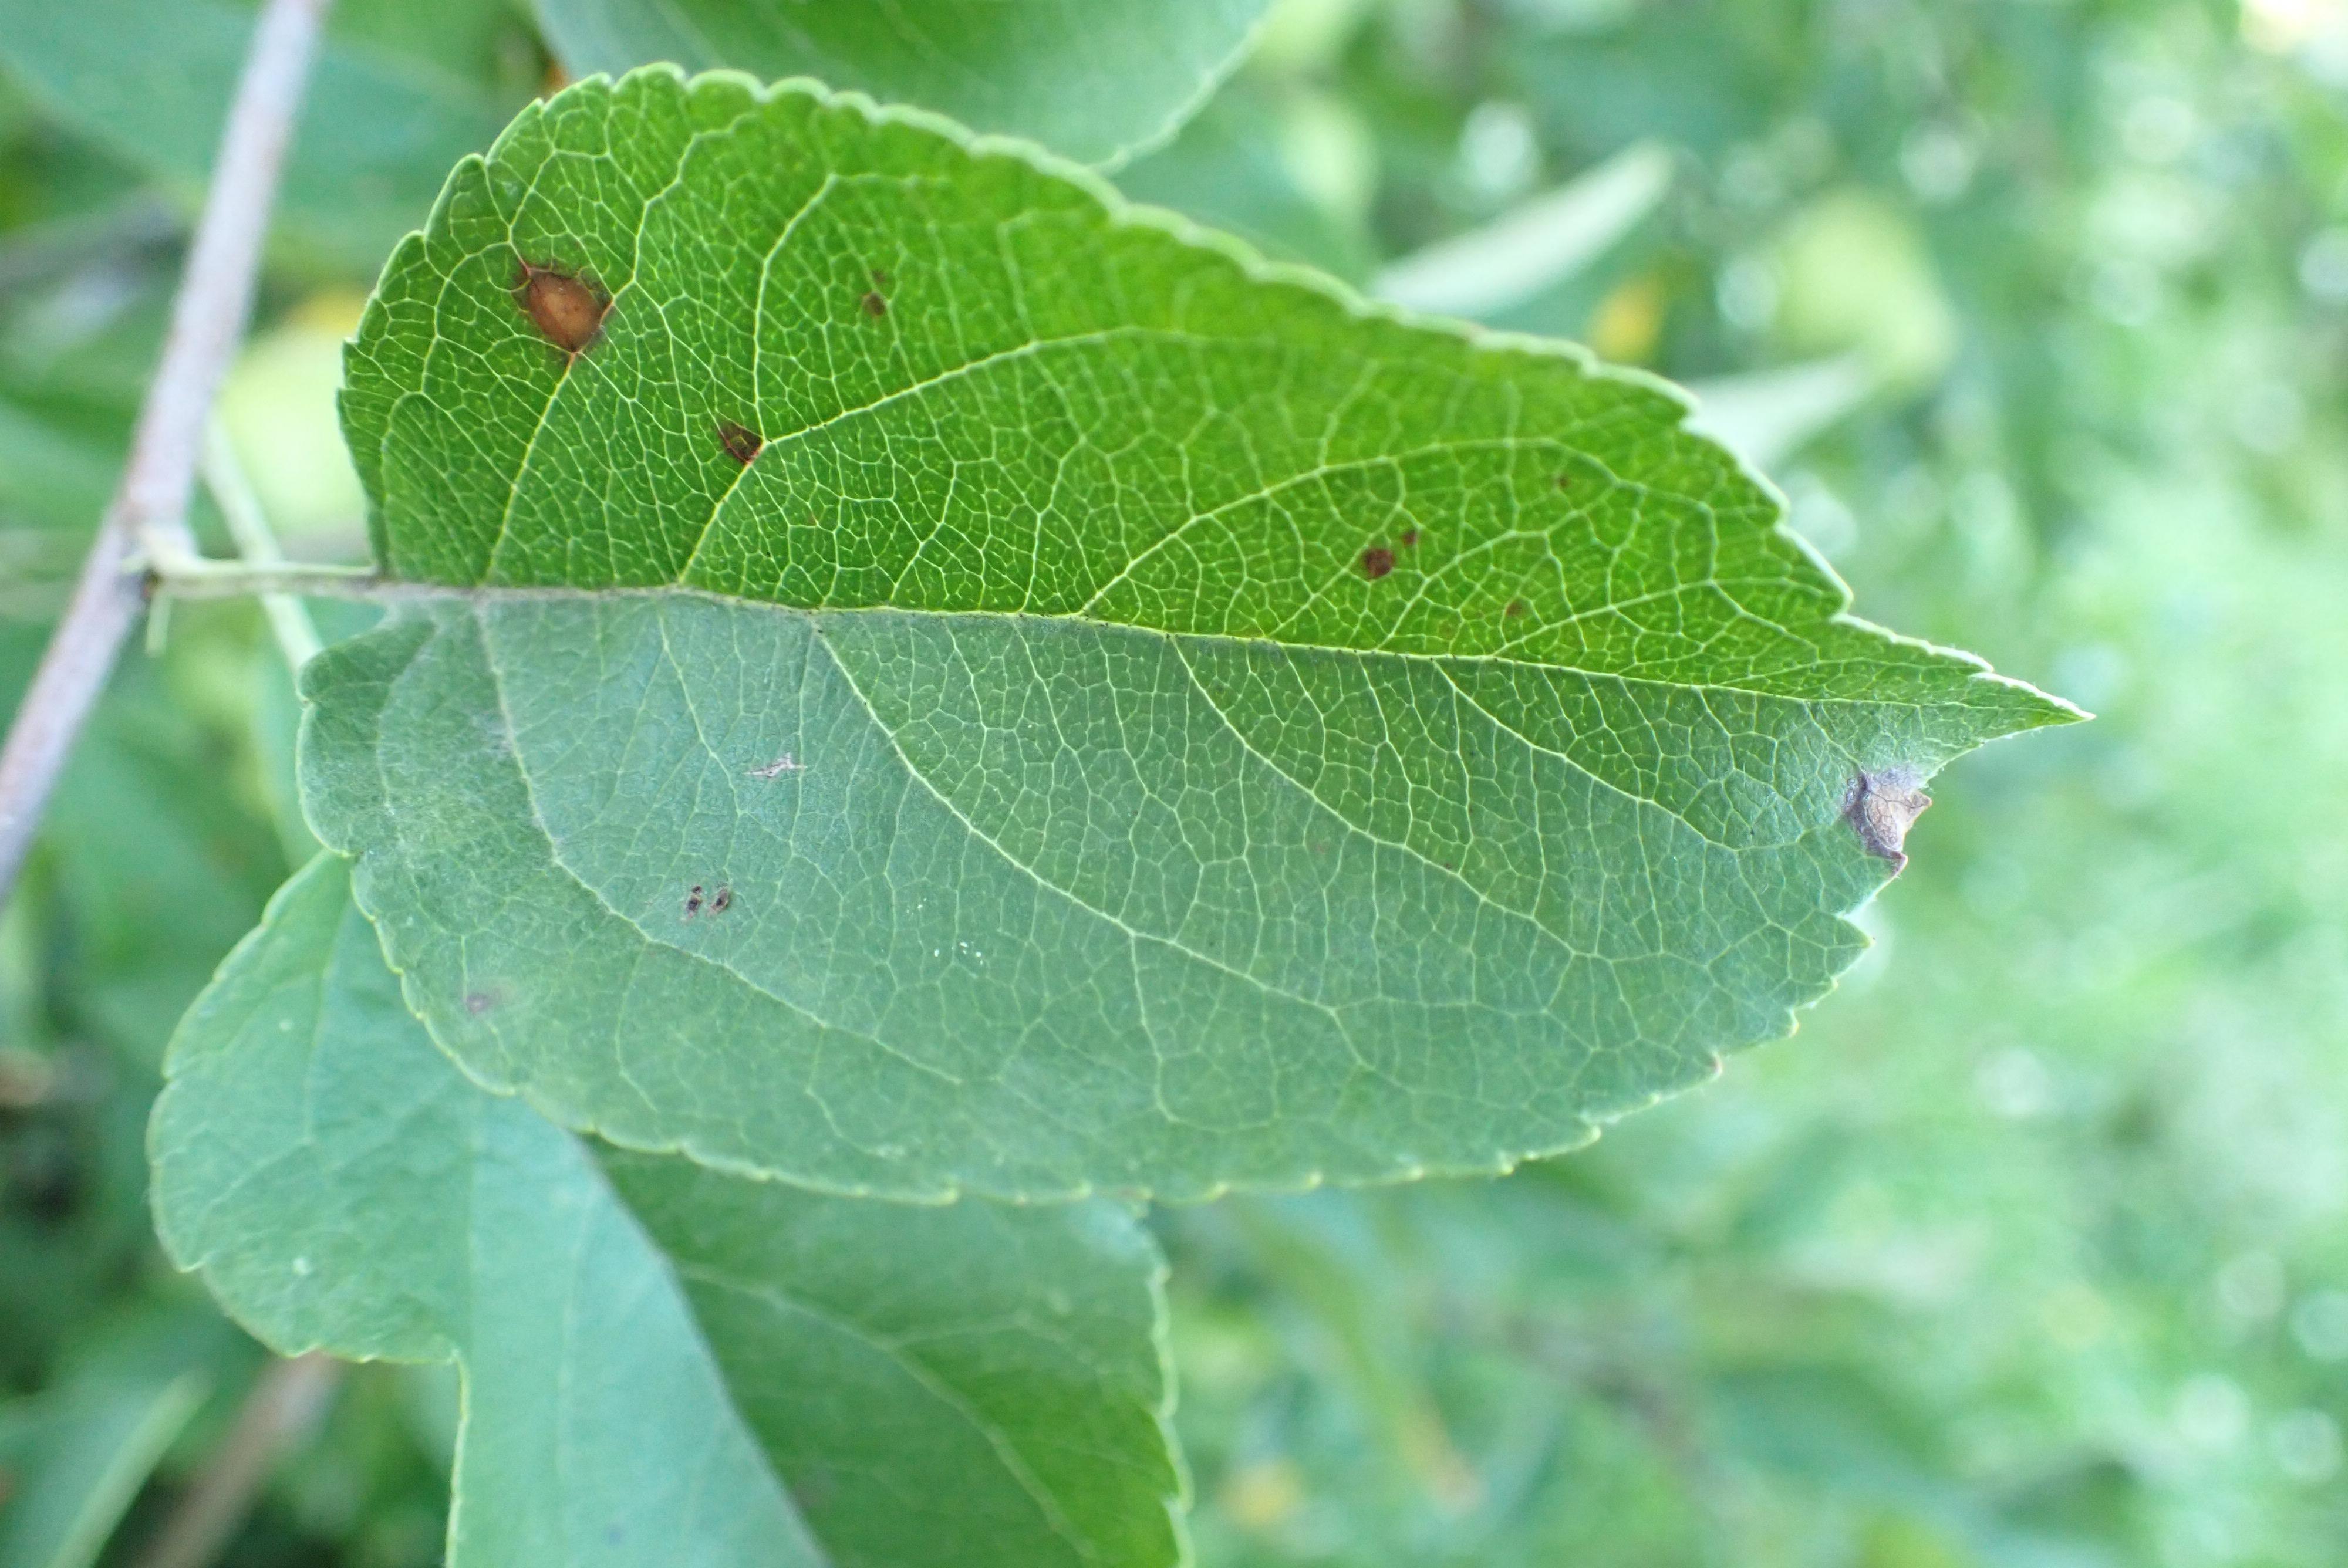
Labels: frog_eye_leaf_spot